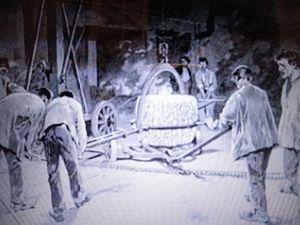
1898 creusets
Les Manufactures de glaces et verres de Saint-Quirin, Cirey et Monthermé sont une société anonyme d’actionnariat familial regroupant plusieurs verreries spécialisées dans le verre à vitre et la miroiterie. Principal concurrent de la Manufacture des Glaces de Saint-Gobain, les deux manufactures fusionnent en 1858.